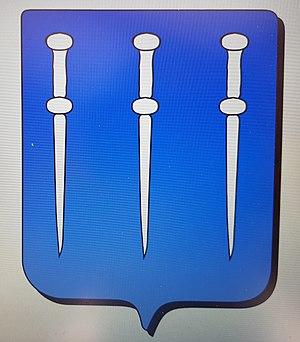
Armorial famille de Maurey
Cette page non exhaustive donne les armoiries des familles normandes.